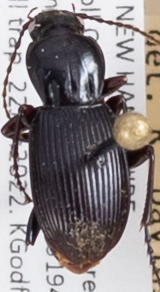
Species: Pterostichus tristis
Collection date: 2022-06-22
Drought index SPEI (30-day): -1.058
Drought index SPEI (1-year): -0.362
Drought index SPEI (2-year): -1.13